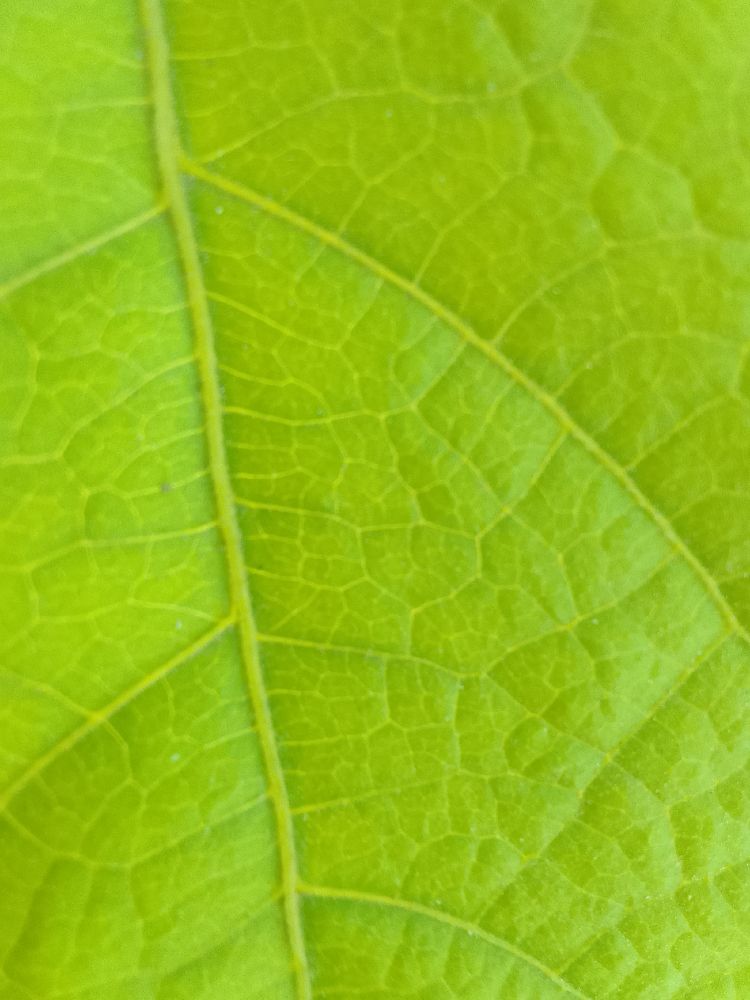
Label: healthy